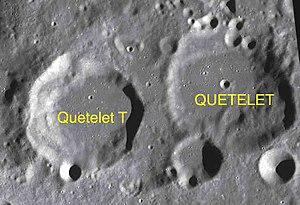
Quetelet est un cratère lunaire situé sur la face cachée de la Lune. Les bords du cratère ont été déformés par des impacts ultérieurs.